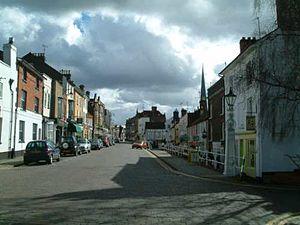
Hemel Hempstead est une ville d'Angleterre située dans le Hertfordshire, au sein de l'Aire urbaine de Londres. D'après les chiffres de l'Office for National Statistics de 2011, elle a une population de 94 932 habitants.